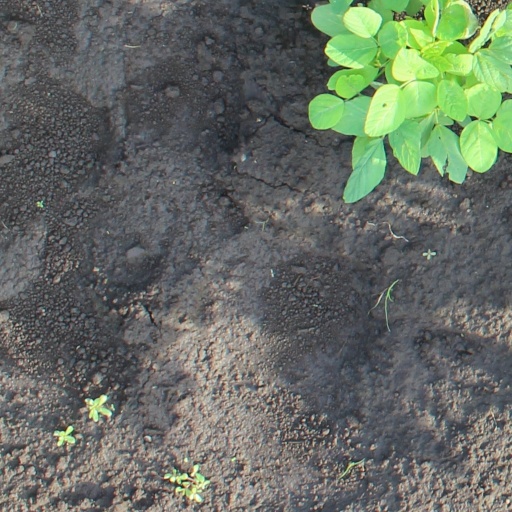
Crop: soybean